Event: Typhoon Ruby
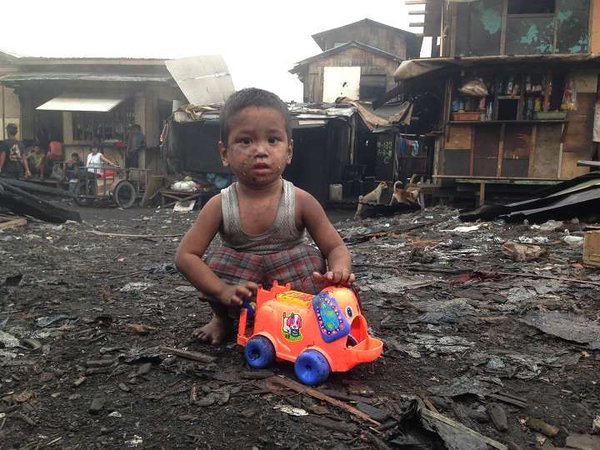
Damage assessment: damage